East Midlands

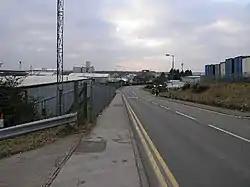
Oxo factory (former Batchelors) on the Dukeries Industrial Estate in Worksop

Caterpillar Building Construction Products makes backhoe loaders, wheel loaders, telehandlers, and mini excavators. Terex Pegson make mobile caterpillar-tracked crushing machines next to the railway in Coalville. SAME Deutz-Fahr UK, is a tractor manufacturer based in Barby north of Daventry, owned by Treviglio of Italy.